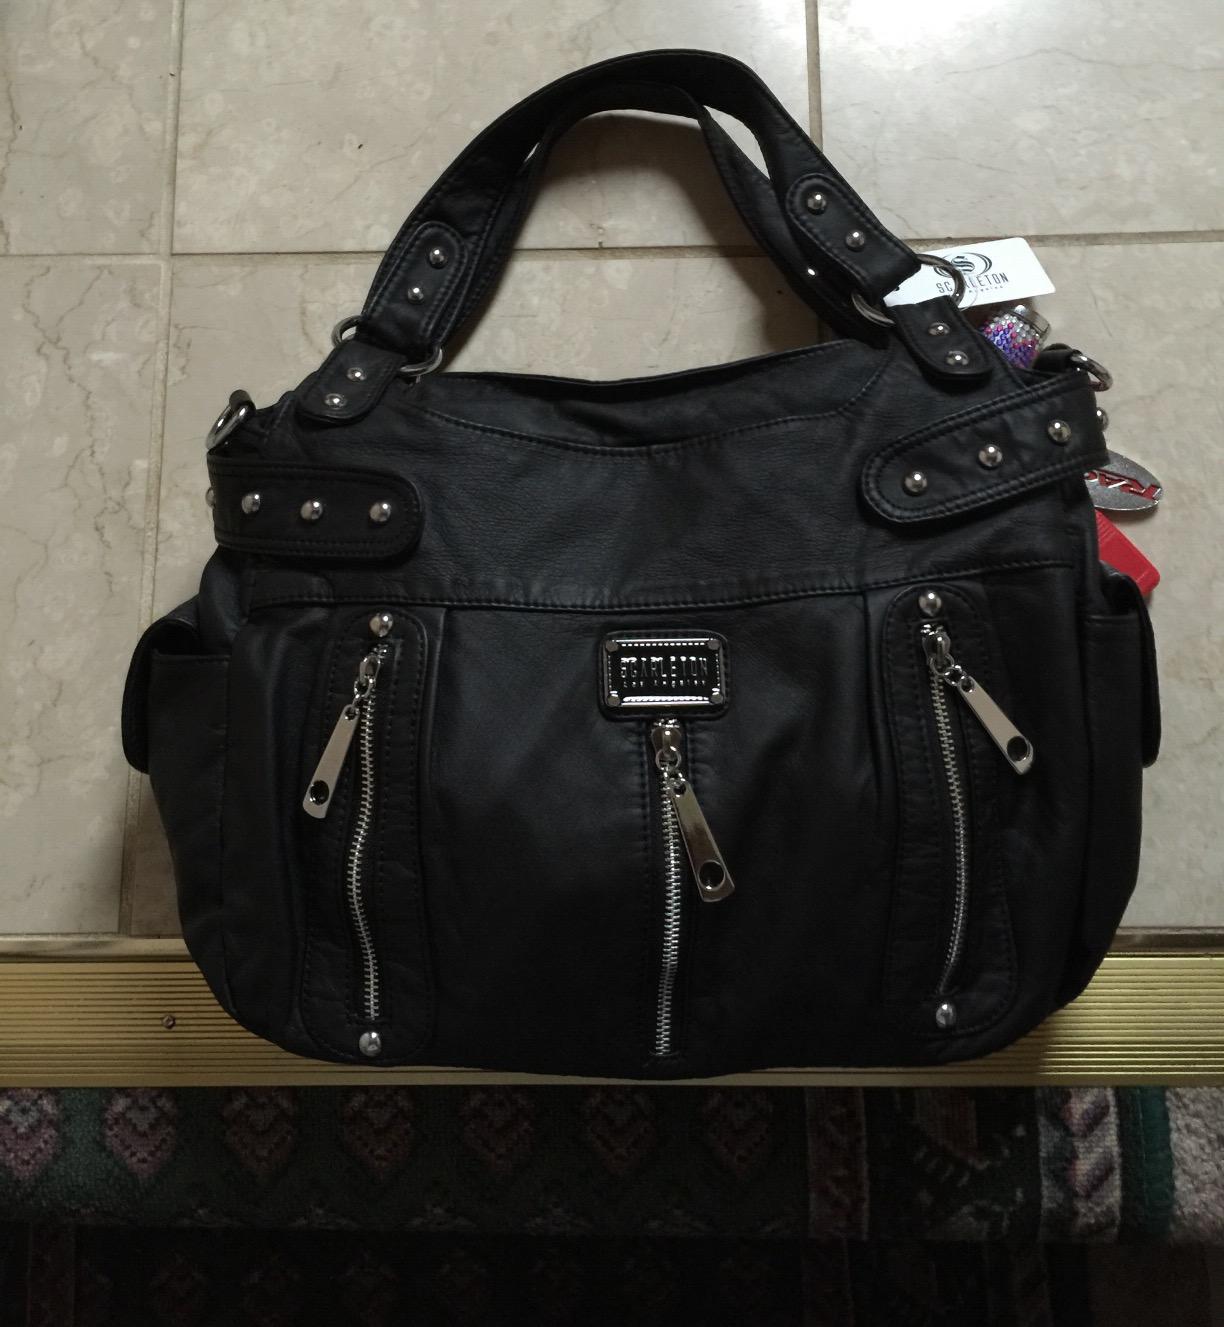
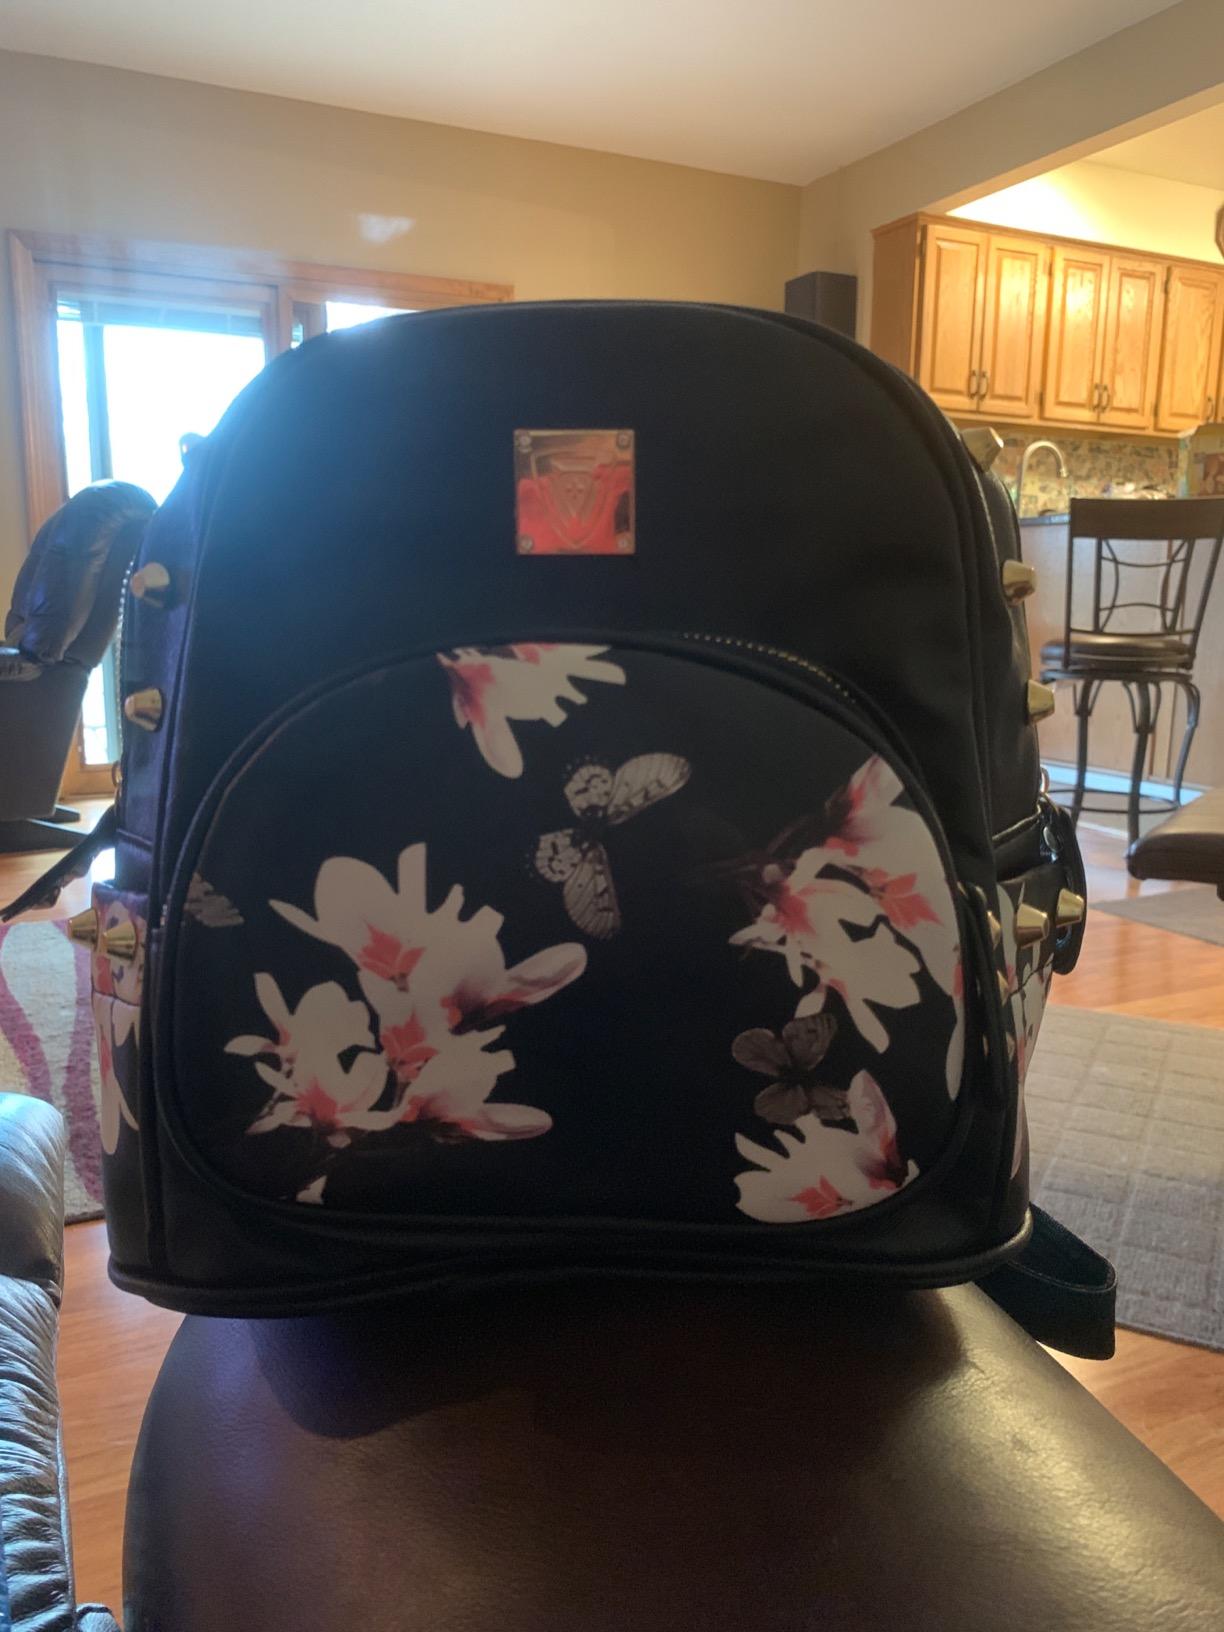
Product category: accessories_handbag
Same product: no